Radoviš

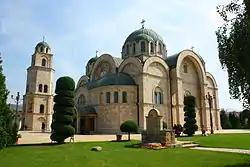
Holy Trinity Macedonian church in Radoviš

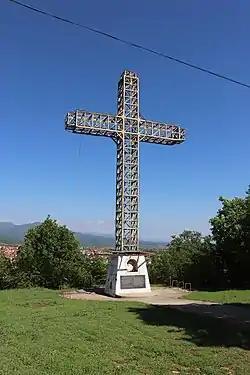
Radoviš Cross

There are three Macedonian Orthodox churches, the new one "Holy Trinity", the old one "St.Ilija", and St. "King Constantine and Queen Elena" from the 18th century. There are also Macedonian Christian monasteries such as those of "St. Archangel Michael", "St. Pantaleon" and "St. George".